Bohnsen Cottages

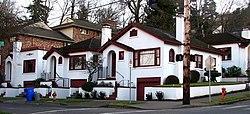

The Bohnsen Cottages is a building complex located in southwest Portland, Oregon listed on the National Register of Historic Places.